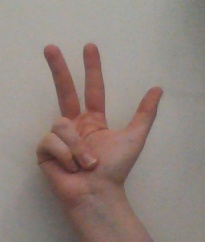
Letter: al